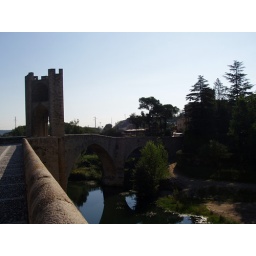
12th century bridge in village of Besalu on the river Fluvia in the Garrotxa province of Catalonia.